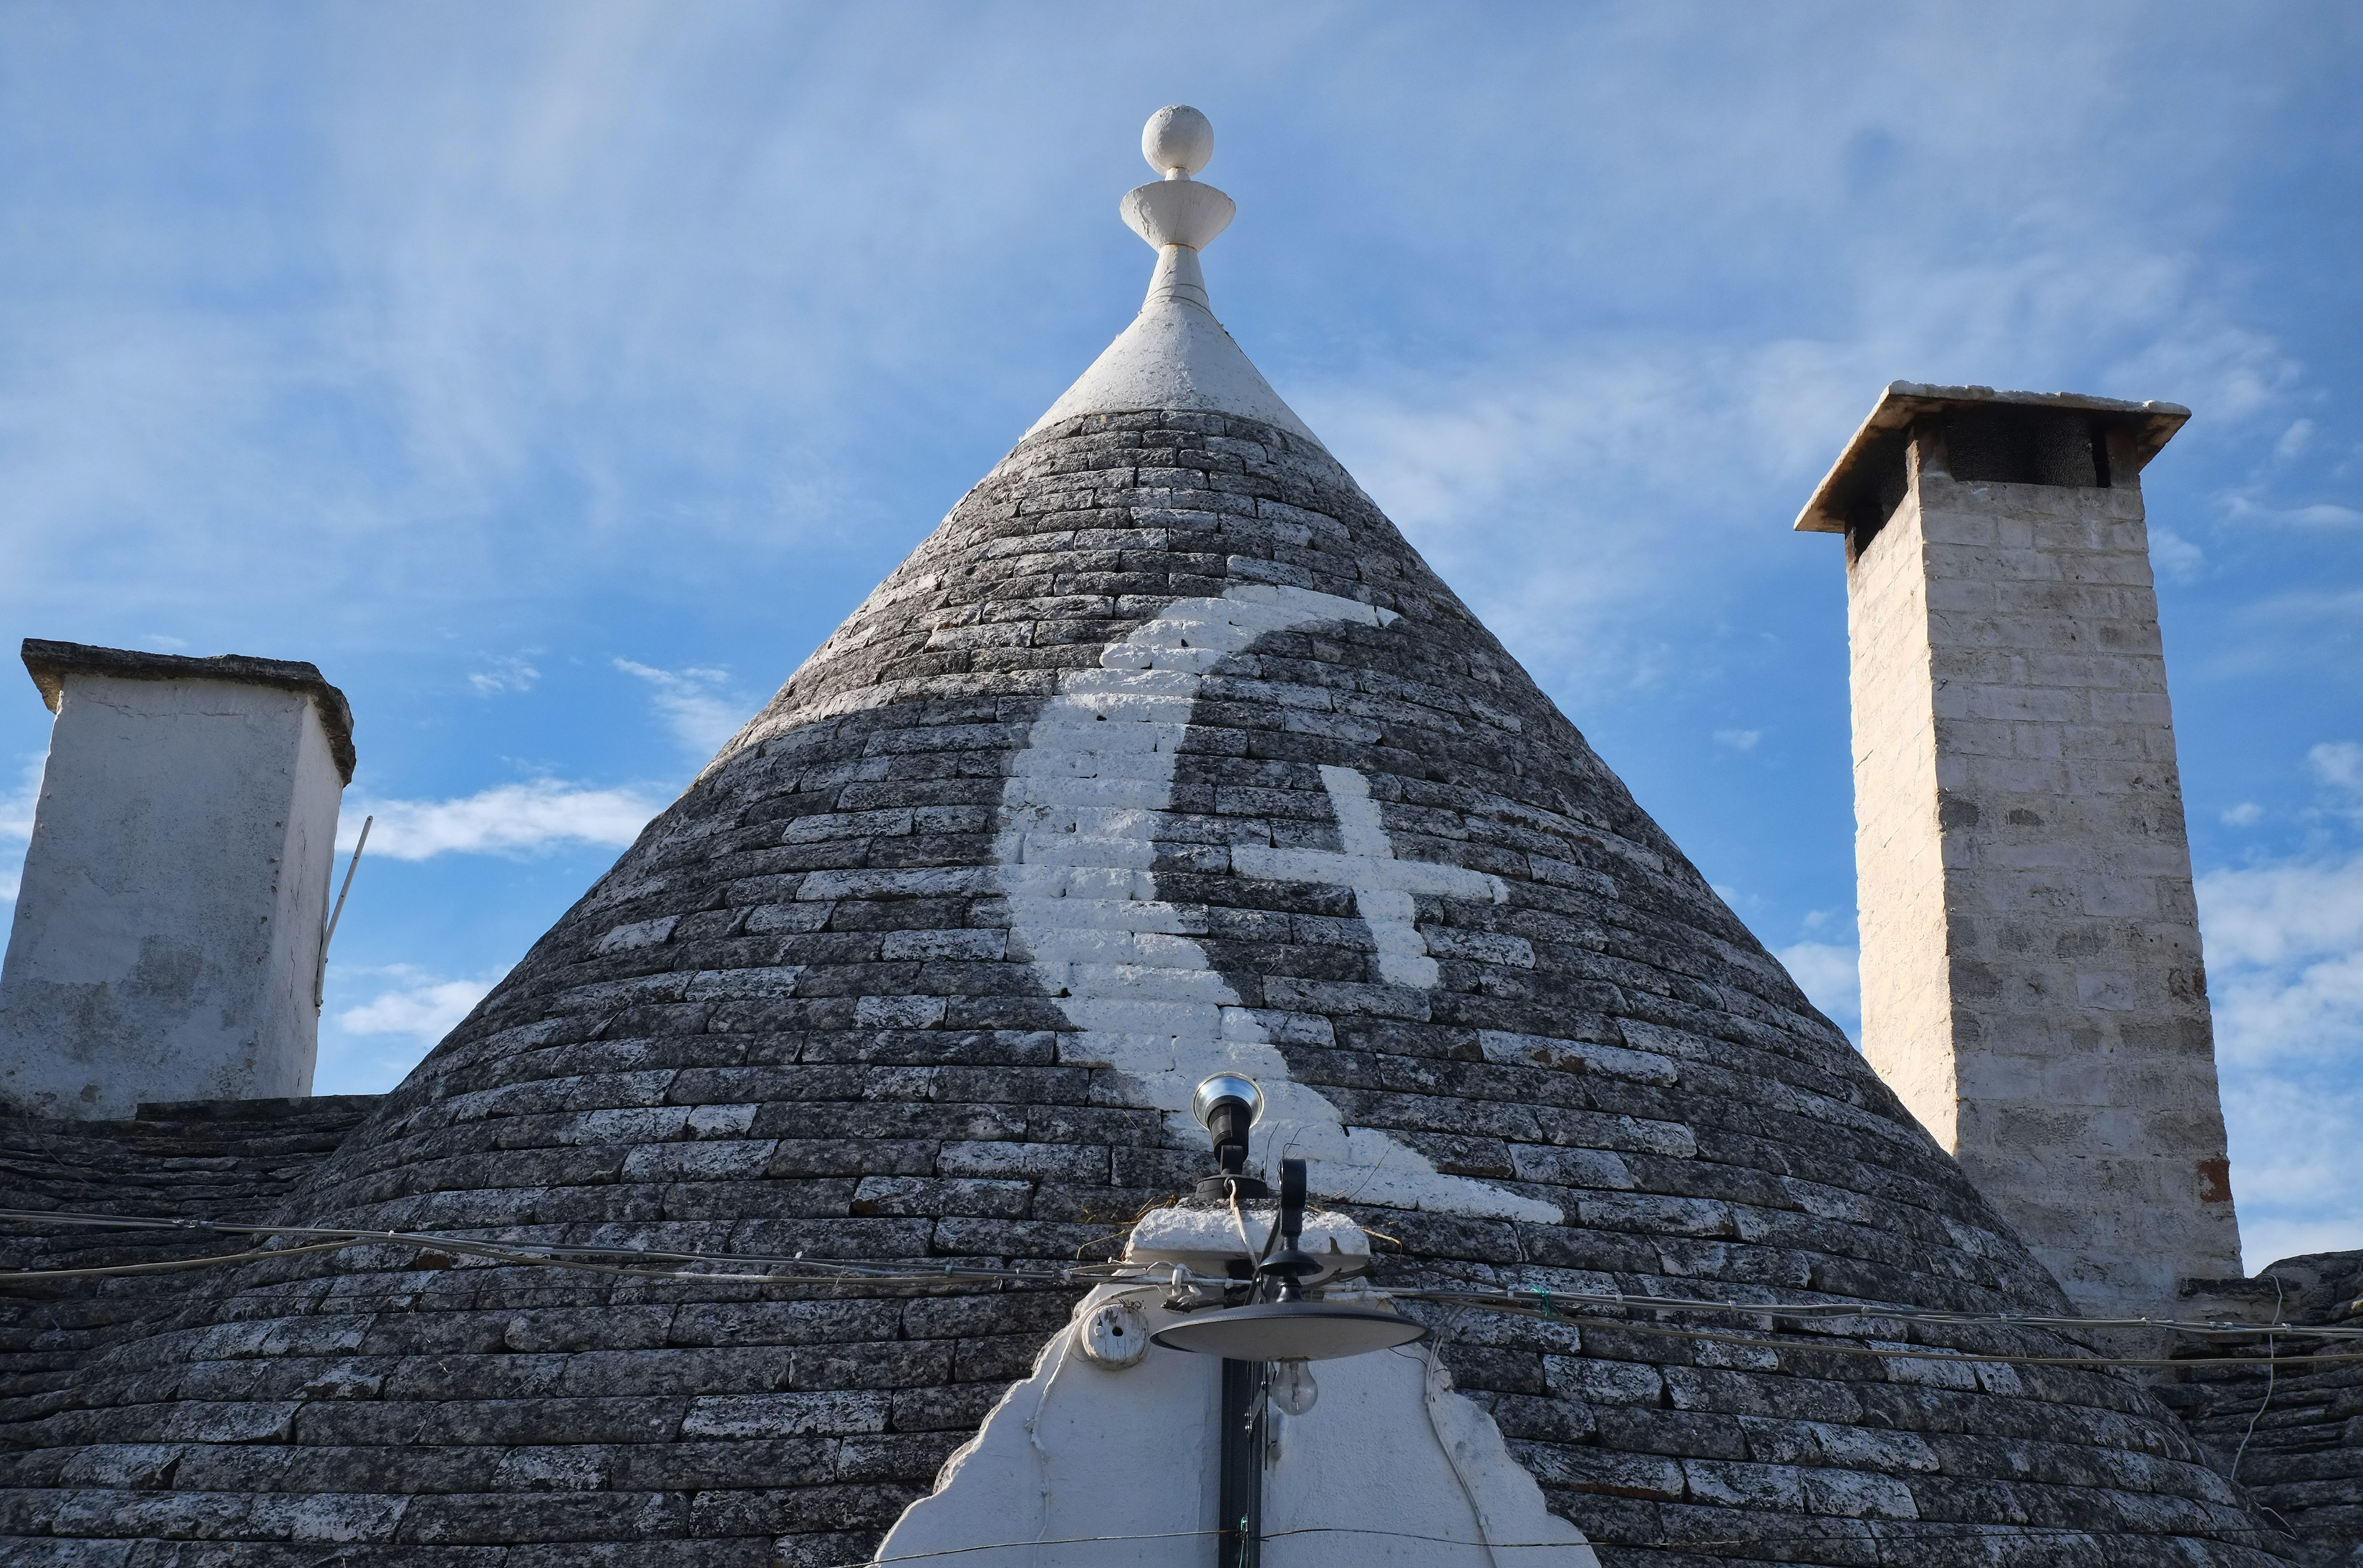
monument, statue, tower, landmark, italy, blue, tourism, memorial, temple, fuji, fujix, fujixe1, e1, alberobello, truli, ancient history